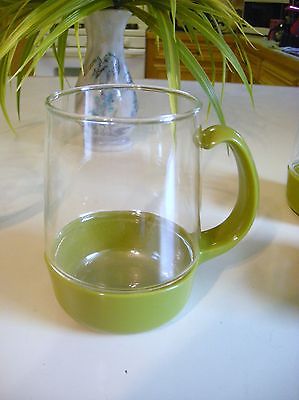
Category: mug